The Ruins of Ambrai

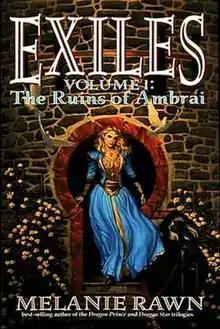

The Ruins of Ambrai is a 1994 fantasy novel written by American author Melanie Rawn. It is the first novel in the "Exiles Trilogy" and is set in the fictional world of Lenfell.